West Coast Railway (Victoria)

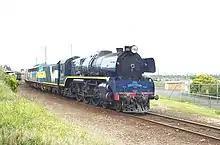
R711 leads a steam-hauled West Coast Railway service out of Warrnambool station, 2001

West Coast Railway operated rolling stock that was notable for being largely made up of 50-year-old locomotives including a steam locomotive, and some rolling stock bought from V/Line. They replaced the 1980s-built locomotives and rolling stock that had previously operated on the line, and contrasted with the successful tenderer for the Shepparton line rail service from Hoys Roadlines, which decided to lease rolling stock from V/Line.